French art

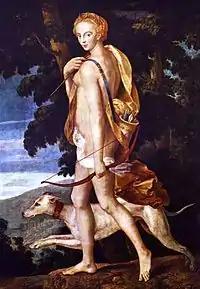
"Diana the Huntress" - School of Fontainebleau, 1550–1560

At the end of the 14th century and during the 15th century French princely courts such as those of the dukes of Burgundy, the duke of Anjou or the duke of Berry as well as the pope and the cardinals in Avignon employed renowned painters, such as the Limbourg Brothers, Barthélemy d'Eyck, Enguerrand Quarton, Jean Fouquet or Nicolas Froment who developed the so-called International Gothic style that spread through Europe and incorporated the new Flemish influence as well as the innovations of the Italian early Renaissance artists.